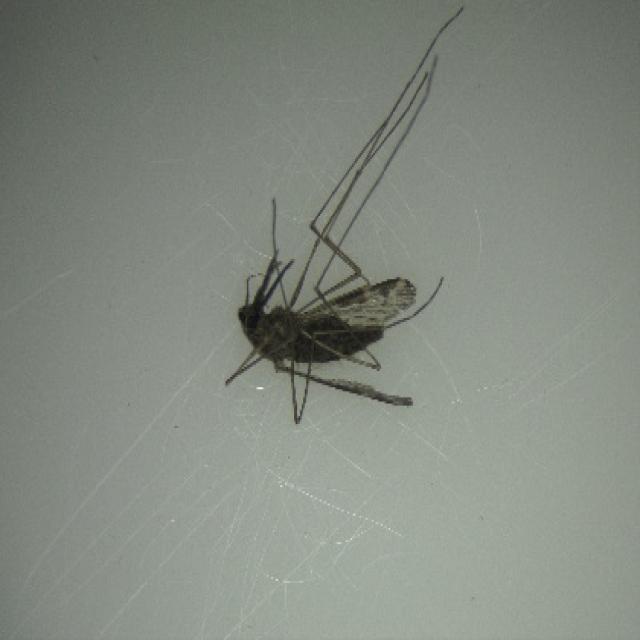
Species: anopheles_sinensis